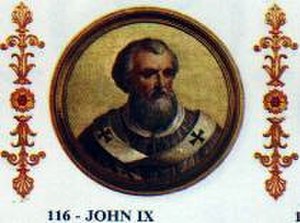
Pave Johannes 9.
Johannes 9. var pave fra januar 898 til sin død i 900.